Brothers Grimm

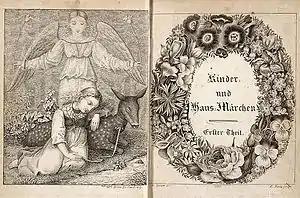
Frontispiece and title-page, illustrated by Ludwig Emil Grimm of the 1819 edition of

Tales with a spinning motif are broadly represented in the collection. In her essay "Tale Spinners: Submerged Voices in Grimms' Fairy Tales", Bottigheimer argues that these stories reflect the degree to which spinning was crucial in the life of women in the 19th century and earlier. Spinning, particularly of flax, was commonly performed in the home by women. Many stories begin by describing the occupation of their main character, as in "There once was a miller", yet spinning is never mentioned as an occupation; this appears to be because the brothers did not consider it an occupation. Instead, spinning was a communal activity, frequently performed in a (spinning room), a place where women most likely kept the oral traditions alive by telling stories while engaged in tedious work. In the stories, a woman's personality is often represented by her attitude toward spinning; a wise woman might be a spinster and Bottigheimer writes that the spindle was the symbol of a "diligent, well-ordered womanhood". In some stories, such as "Rumpelstiltskin", spinning is associated with a threat; in others, spinning might be avoided by a character who is either too lazy or not accustomed to spinning because of her high social status.